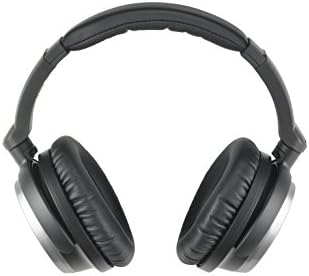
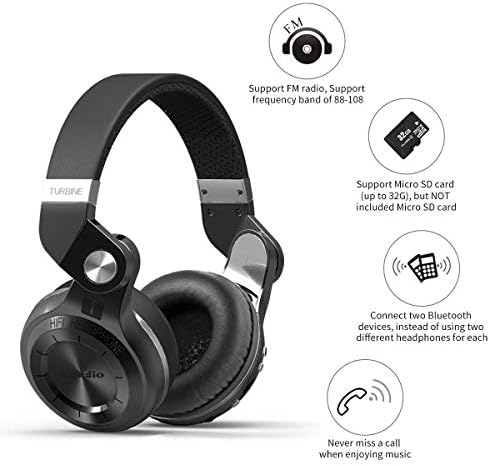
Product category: headphones
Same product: no